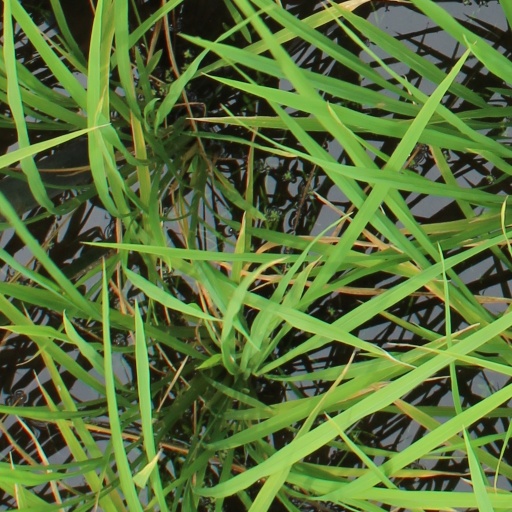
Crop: rice